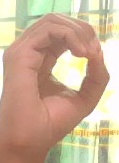
ASL sign: O